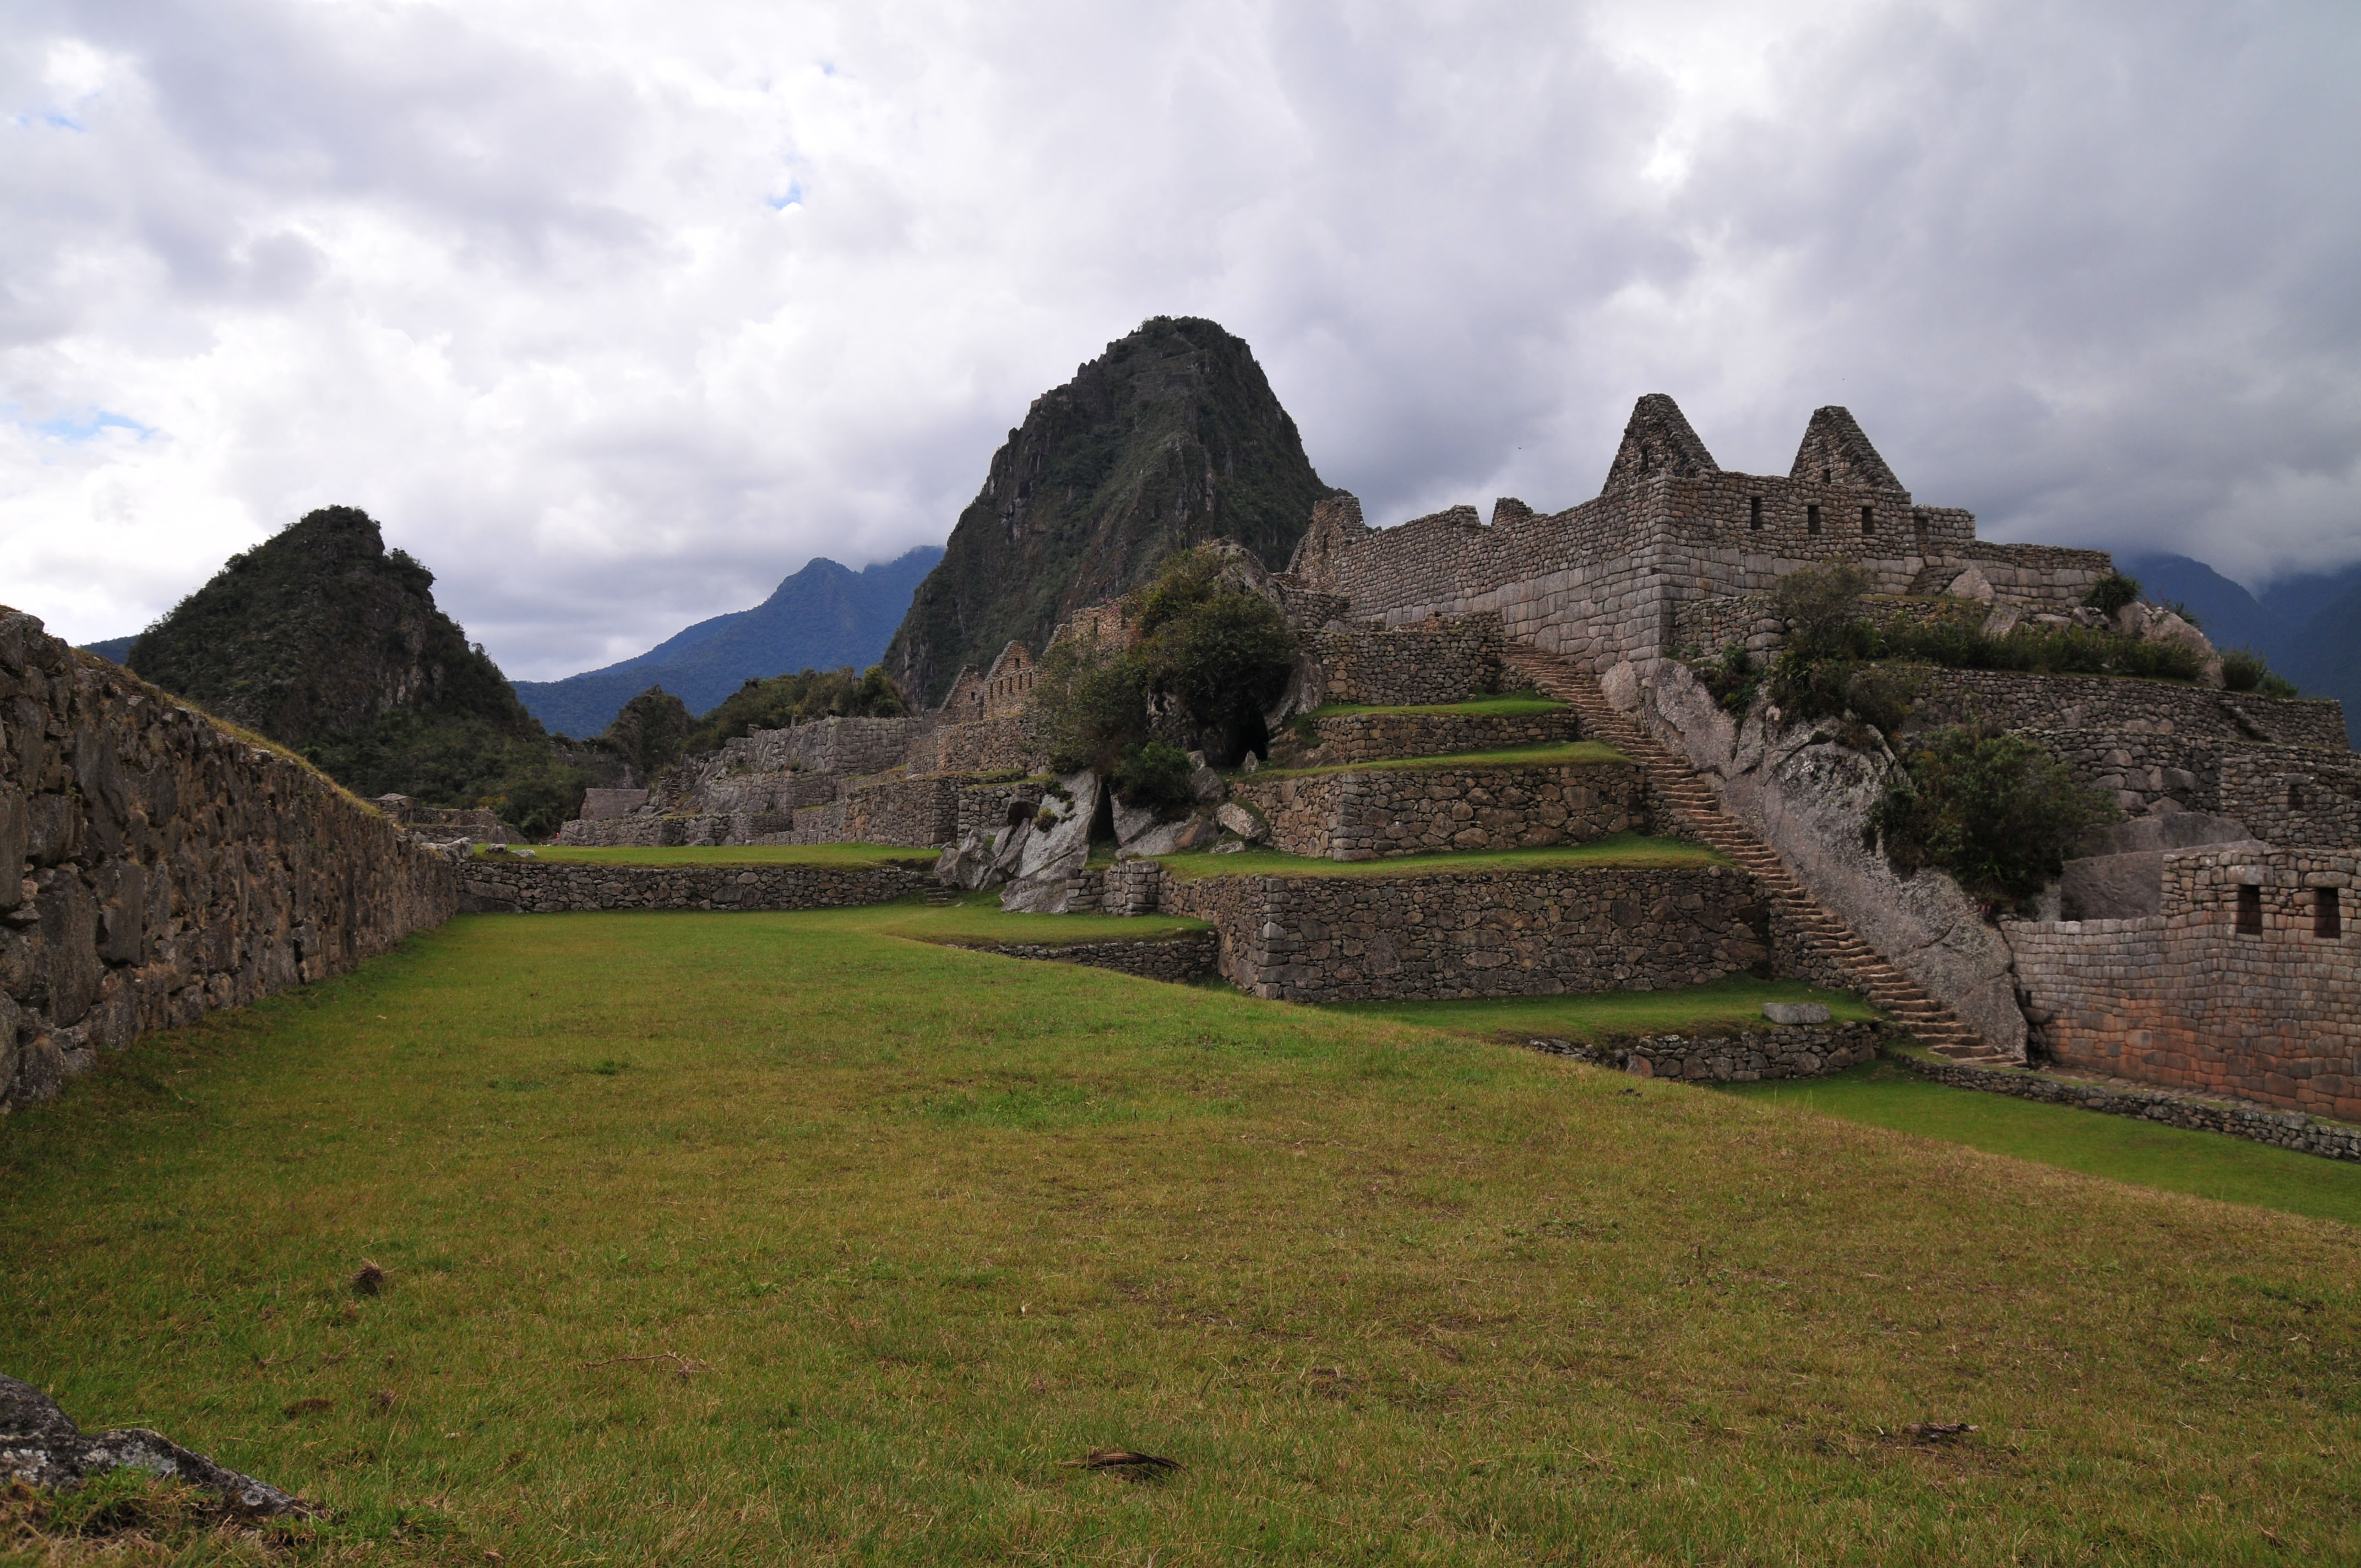
landscape, rock, mountain, hill, valley, mountain range, village, castle, nikon, fortification, highland, terrain, peru, ruins, badlands, monastery, plateau, d300, rural area, ancient history, mountainous landforms